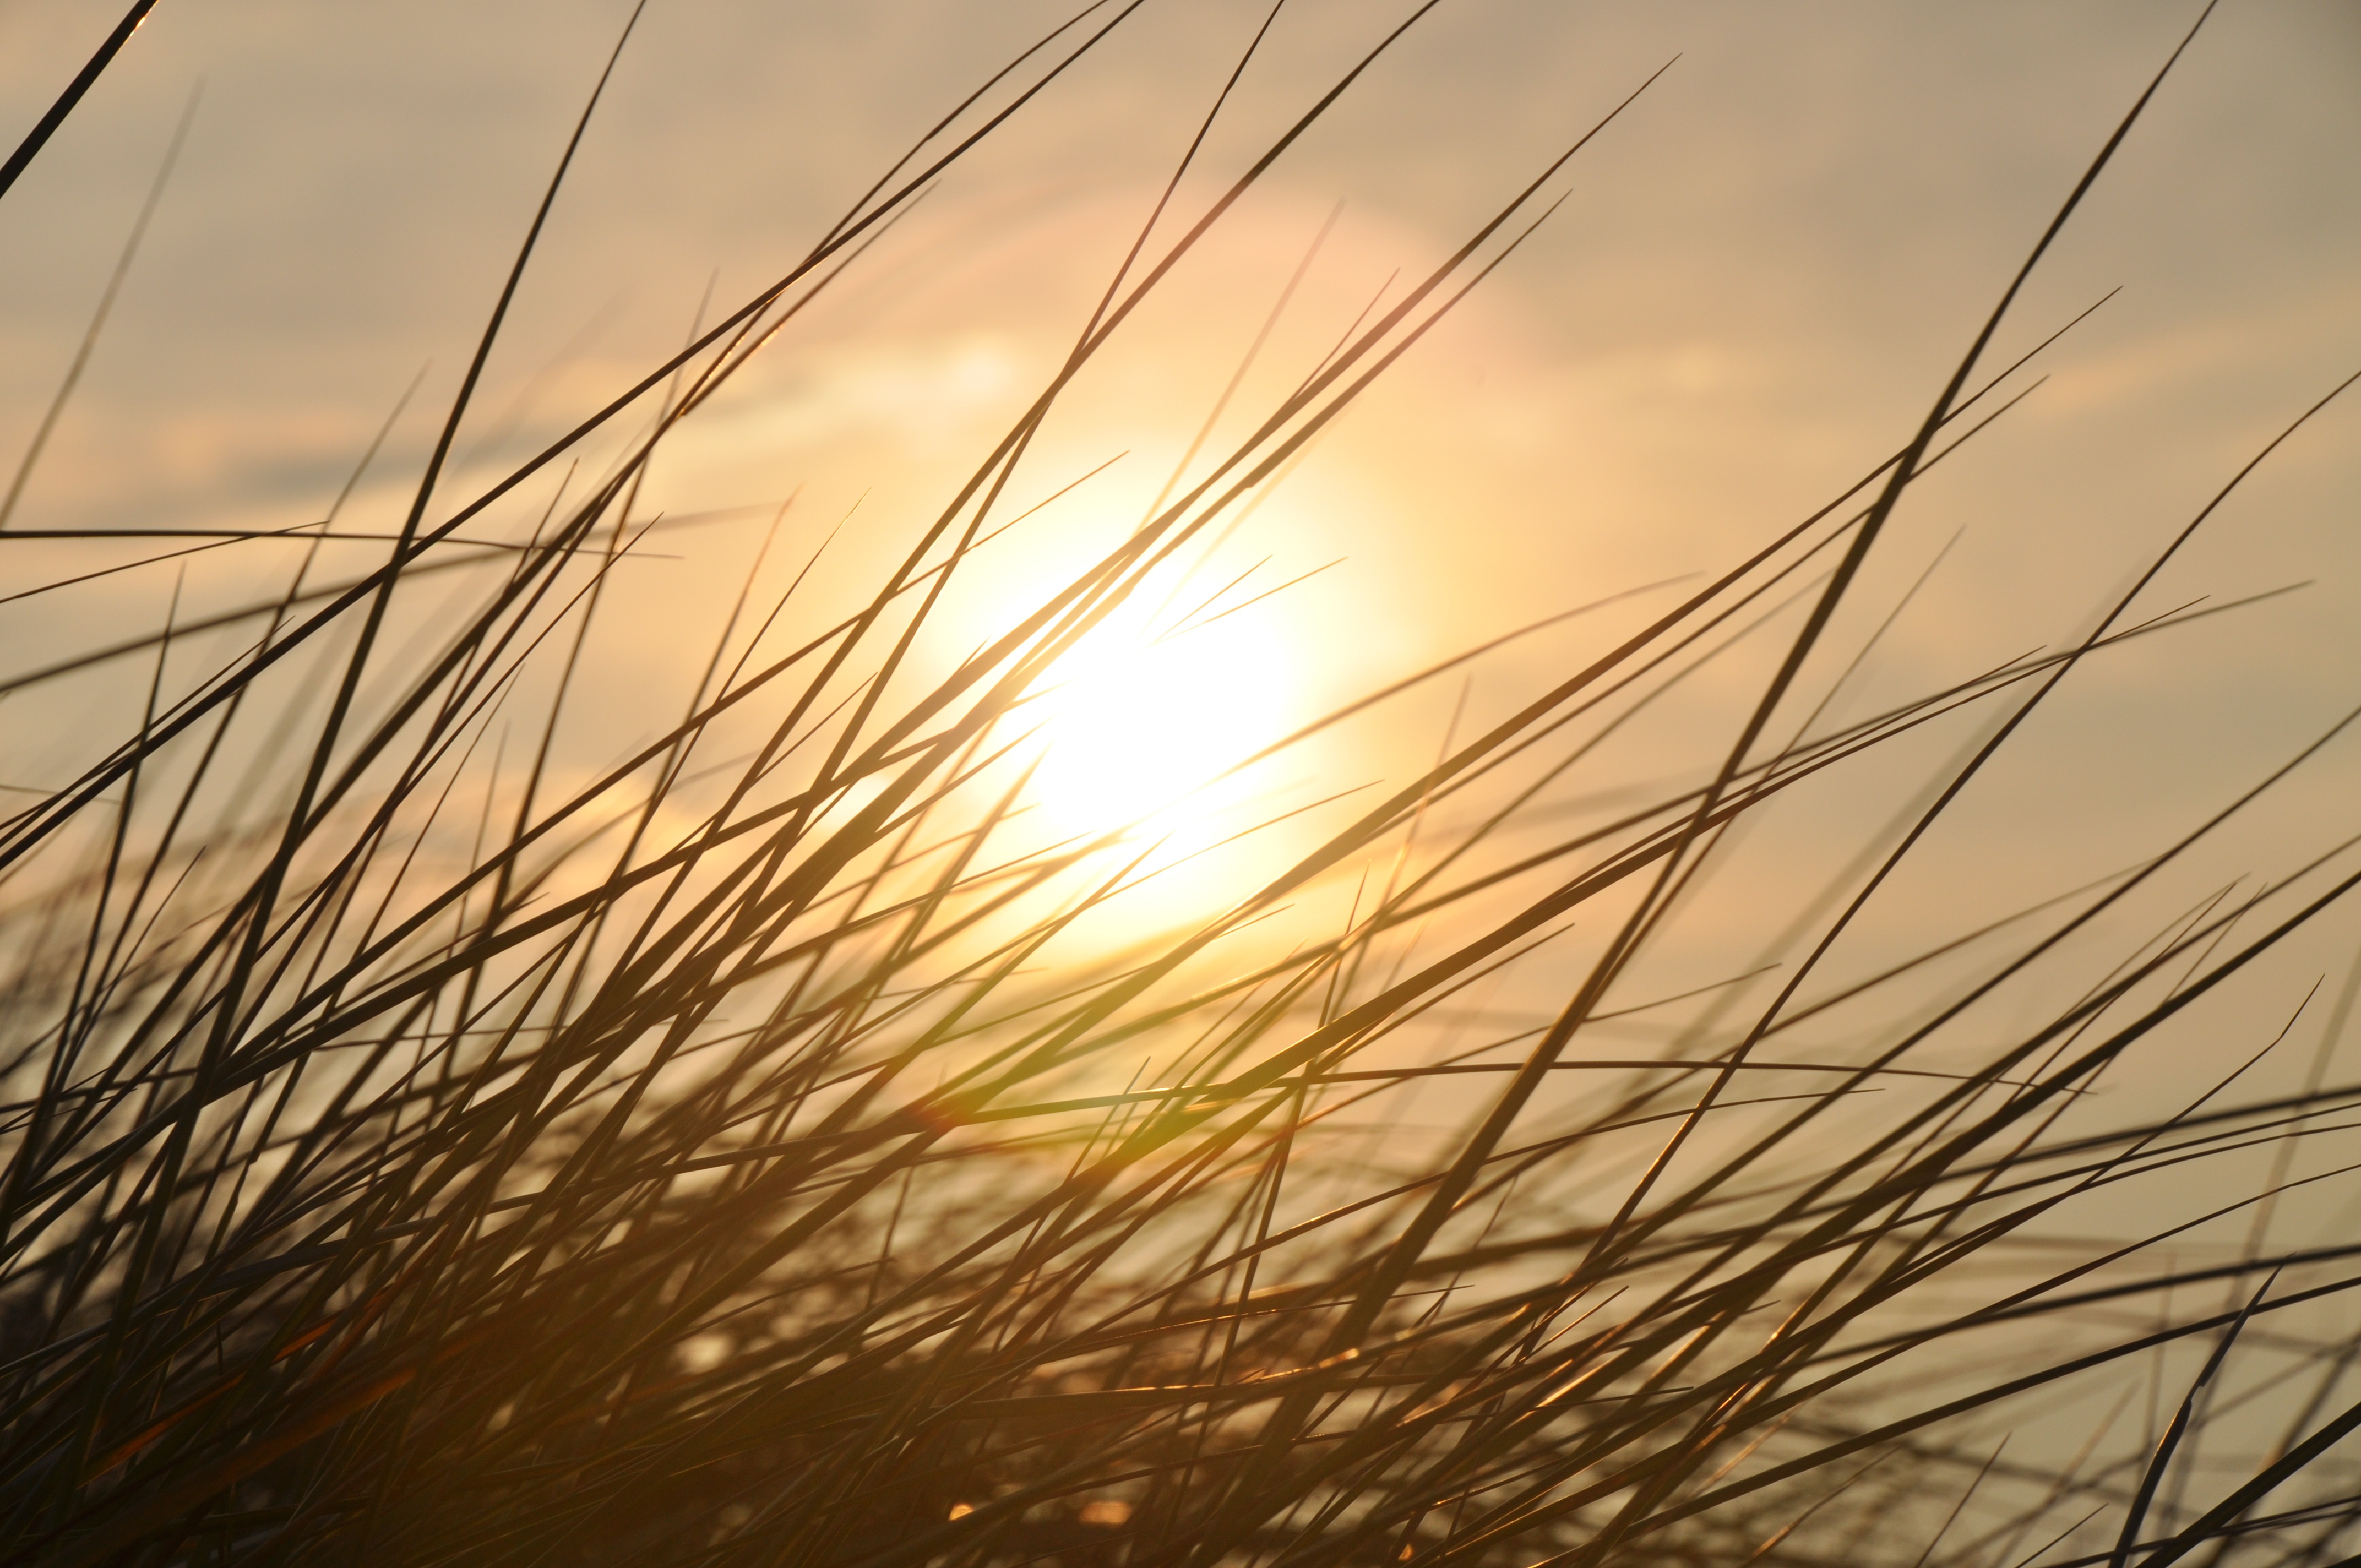
grass, horizon, branch, light, sky, sun, sunrise, sunset, field, sunlight, morning, wind, reed, evening, line, bank, afterglow, nature conservation, nordfriesland, grass family, deichblick